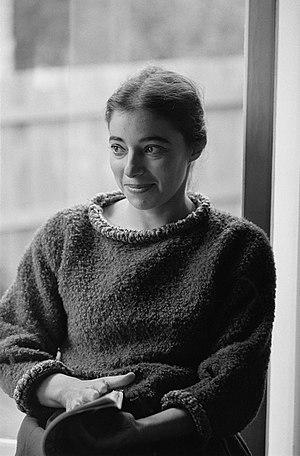
Mirka Mora est une artiste franco-australienne, née Zelik le 18 mars 1928 à Paris et morte le 27 août 2018 à Melbourne. Pratiquant à la fois le dessin, la peinture, la sculpture et la mosaïque, elle a contribué au développement de l'art contemporain en Australie et a notamment été une figure importante de la culture melbournienne.